Martin Truex Jr.

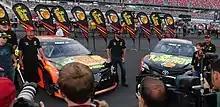
Truex standing next to his 2018 race cars

Truex started the 2017 season off by winning the Kobalt 400 at Las Vegas Motor Speedway. This was Toyota's first win of the season with the new 2018 Camry and Truex's first career win at Las Vegas. He also became the first driver to win all three stages of the new stage format that was introduced for 2017.